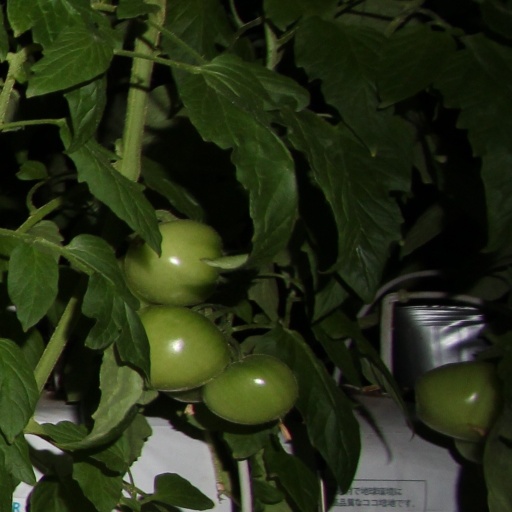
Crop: tomato